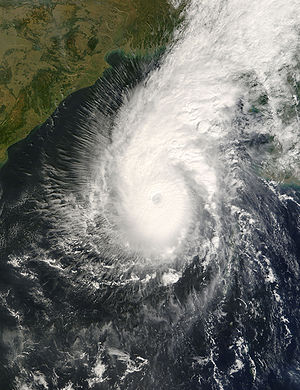
Cyklonen Sidr
Cyklonen Sidr i den Bengalske Bugt den 14. november 2007.
Cyklonen Sidr er en storm der fandt sted fra den 15. -16. november 2007 i den nordlige del af det Indiske Ocean. Den brød ud mm morgenen den 15. november og raste med en styrke på 250 km/t, men med stød helt op til 305 km/t. Dette har kategoriseret den som en tropisk cyklon i kategori 4 på Saffir-Simpson-skalaen. Man opdagede den den 11. november, da et område med urolig vejr blev opgraderet til et lavtryk 11. november og deretter til cyklonstormen Sidr næste dag. Cyklonens kraft øgedes voldsomt i styrke på vej ind over den Bengalske Bugt. Cyklonen har forårsaget store evakueringer i Bangladesh; over 40.000 frivillige hjalp til med at evakuere tusinder fra kystområder, hvor havvandet steg dramatisk. Derudover blev omkring 650.000 mennesker evakueret fra landsbyer i risikozonen. Enkelte kilder angiver, at over 3.100 er omkommet som følge af Cyklonen. Dette tal venstes at stige, eftersom man rydder op efter ødelæggelsersen.